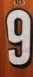
Number: 9